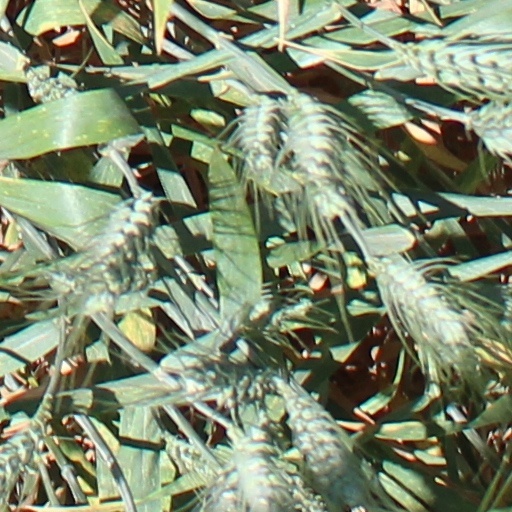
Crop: wheat